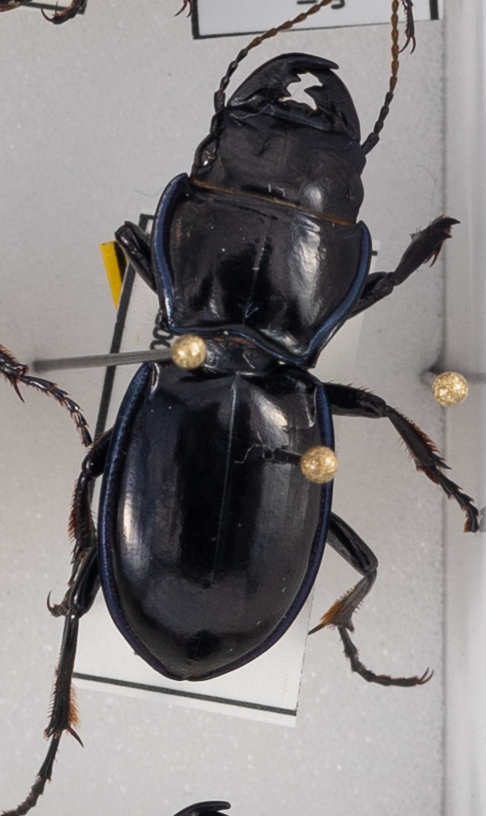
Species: Pasimachus elongatus
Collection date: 2023-10-11
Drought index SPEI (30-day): -0.436
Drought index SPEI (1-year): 1.69
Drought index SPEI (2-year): -0.114